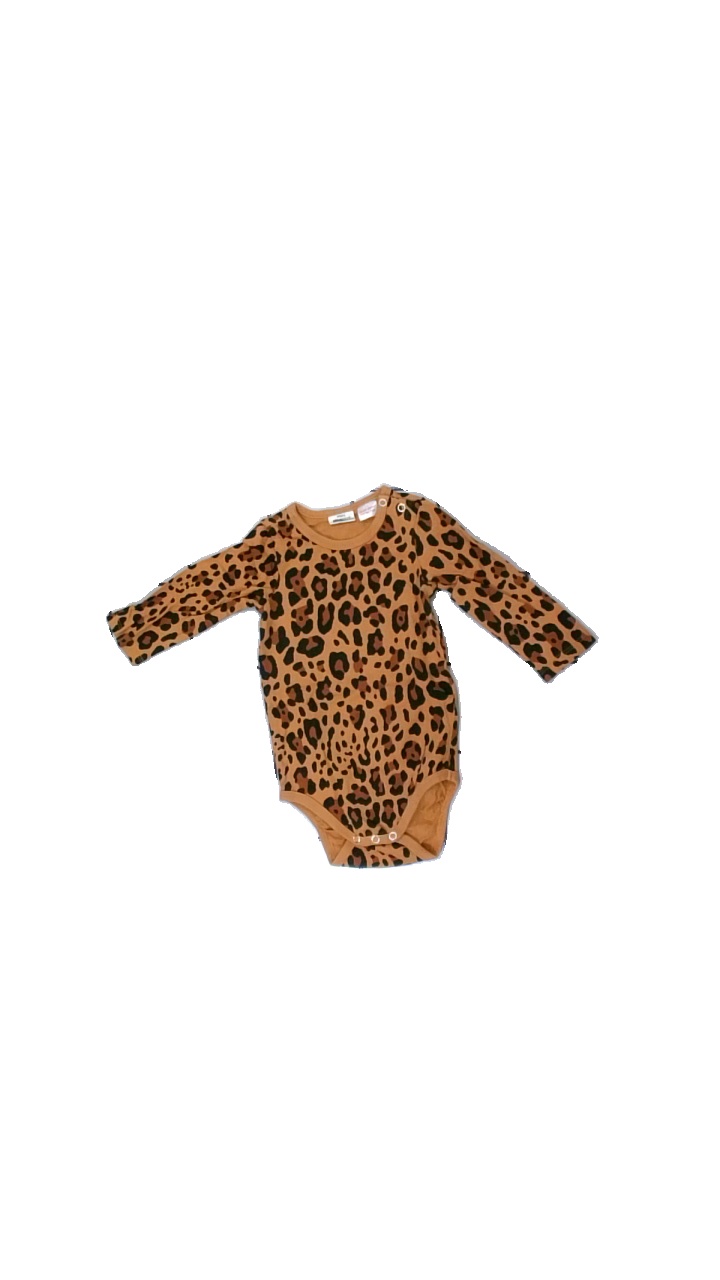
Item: Top (Children)
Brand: Gina Tricot
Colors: Orange, Black
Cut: Regular, C-collar
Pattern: Animal print
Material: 100% cotton
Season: All
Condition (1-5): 4
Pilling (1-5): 4
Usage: Reuse
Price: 50-100